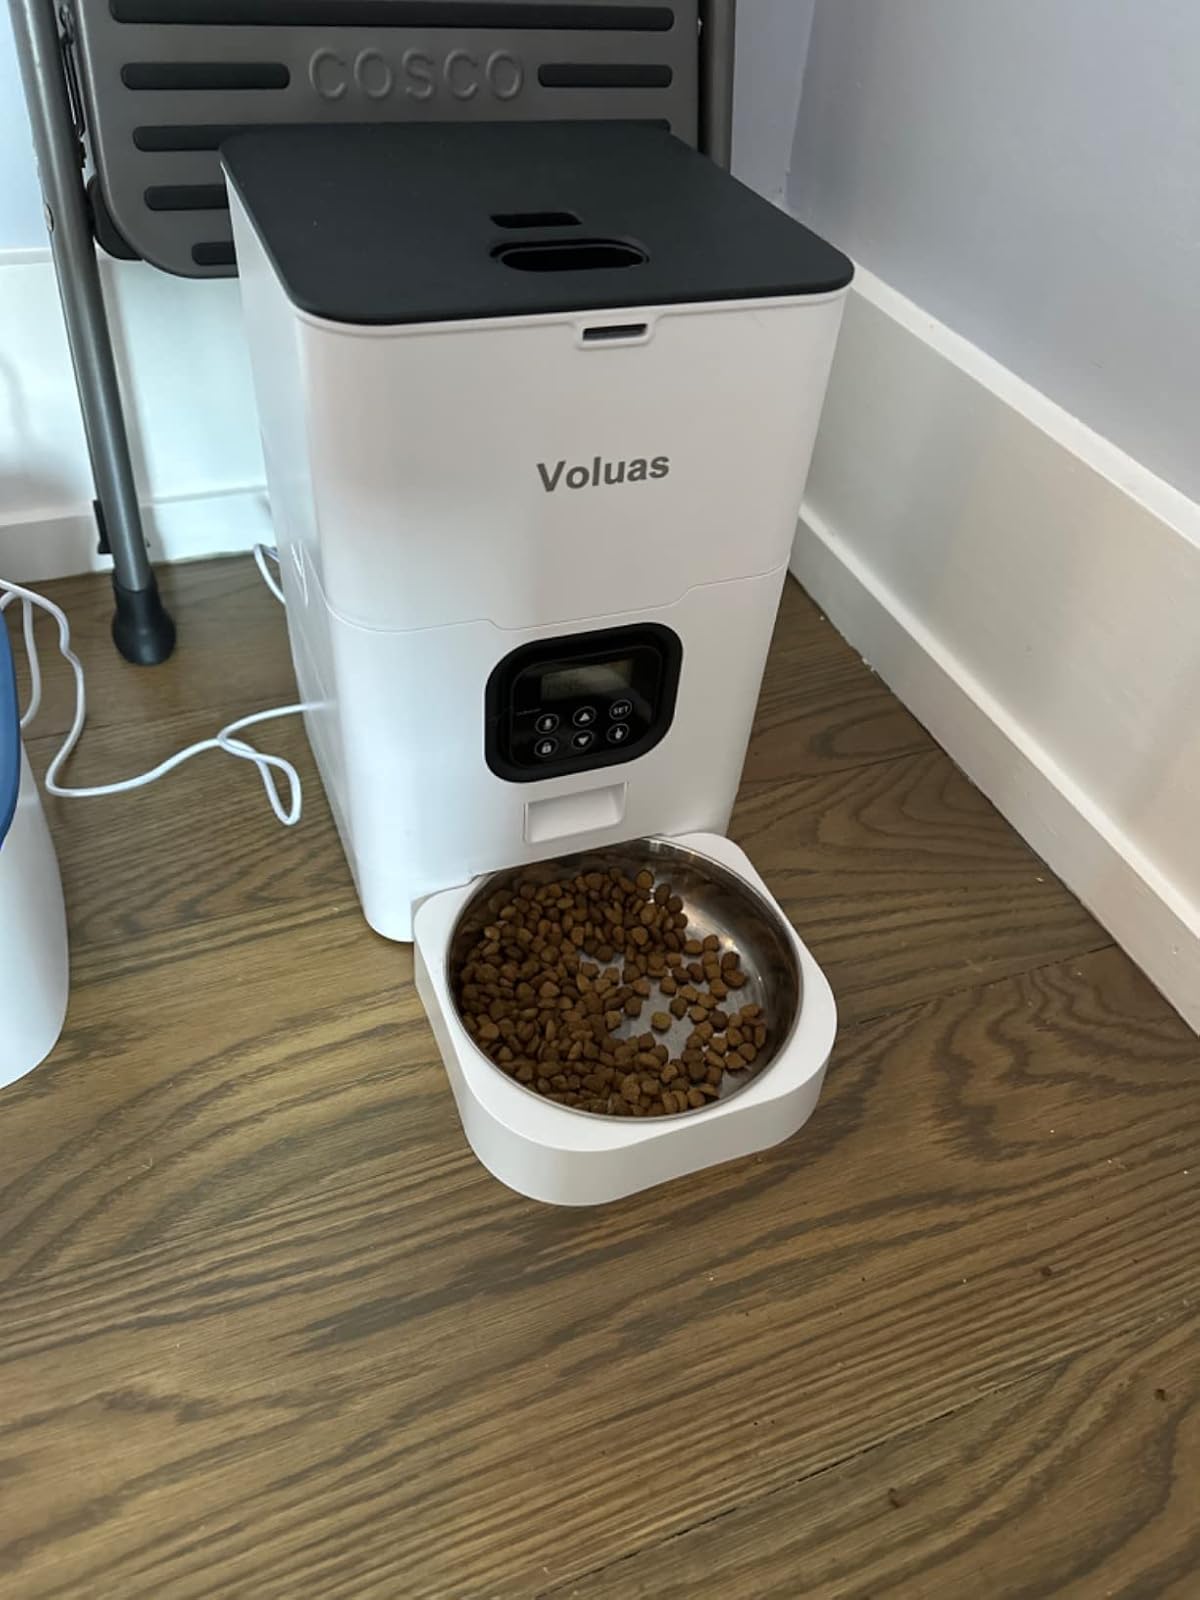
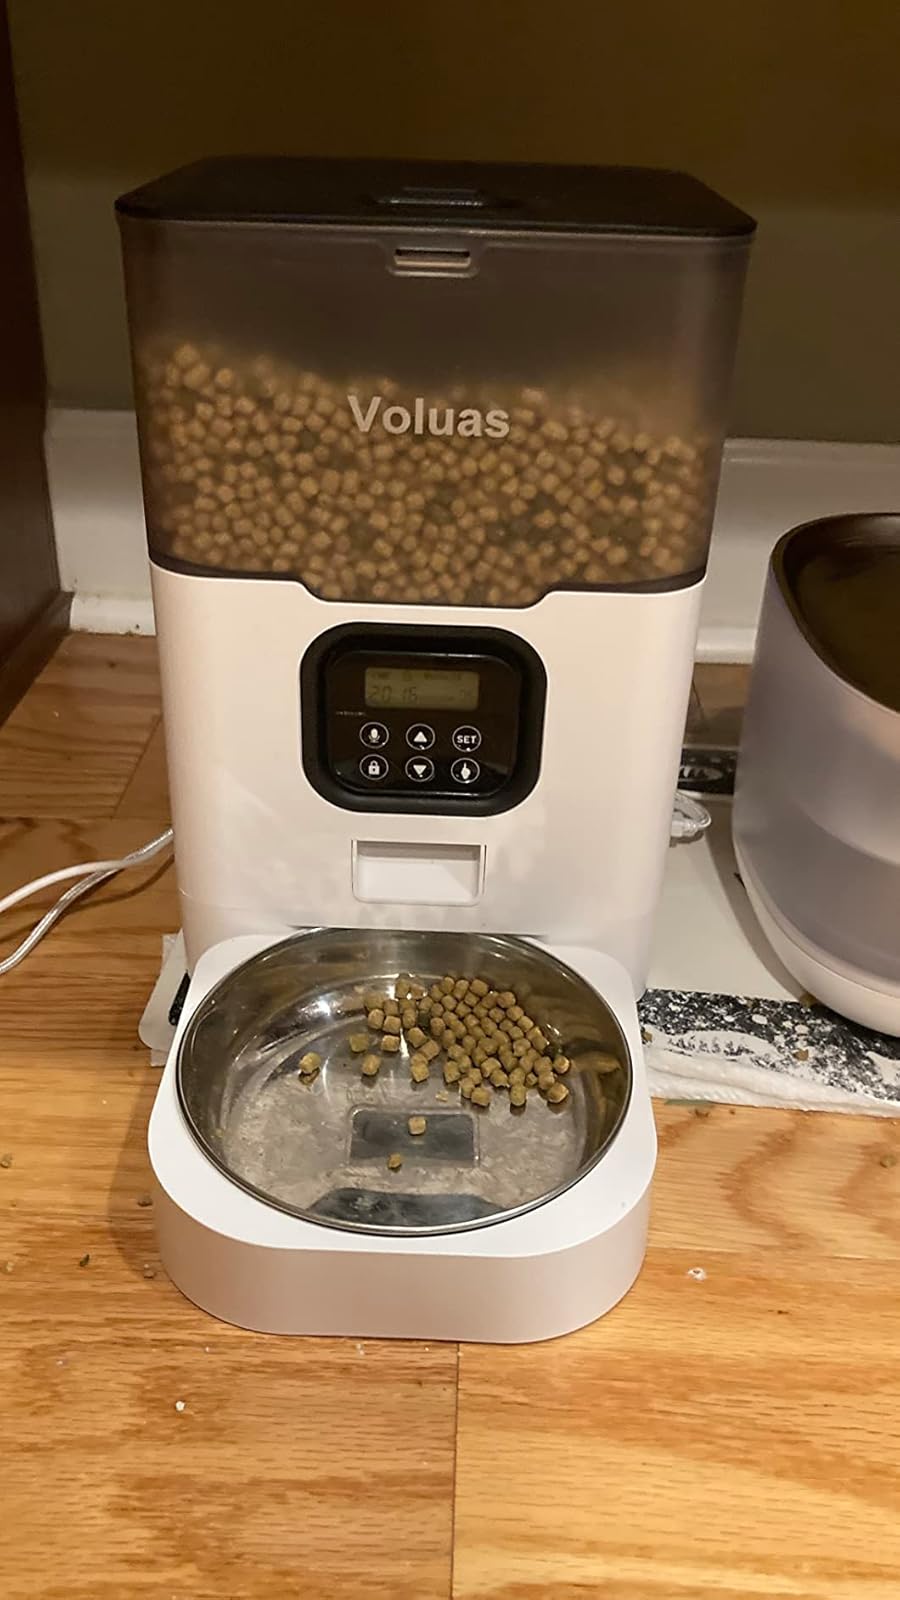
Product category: items_feeder
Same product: no